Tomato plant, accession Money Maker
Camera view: tilt-top (135 deg); turntable rotation: 60 degrees
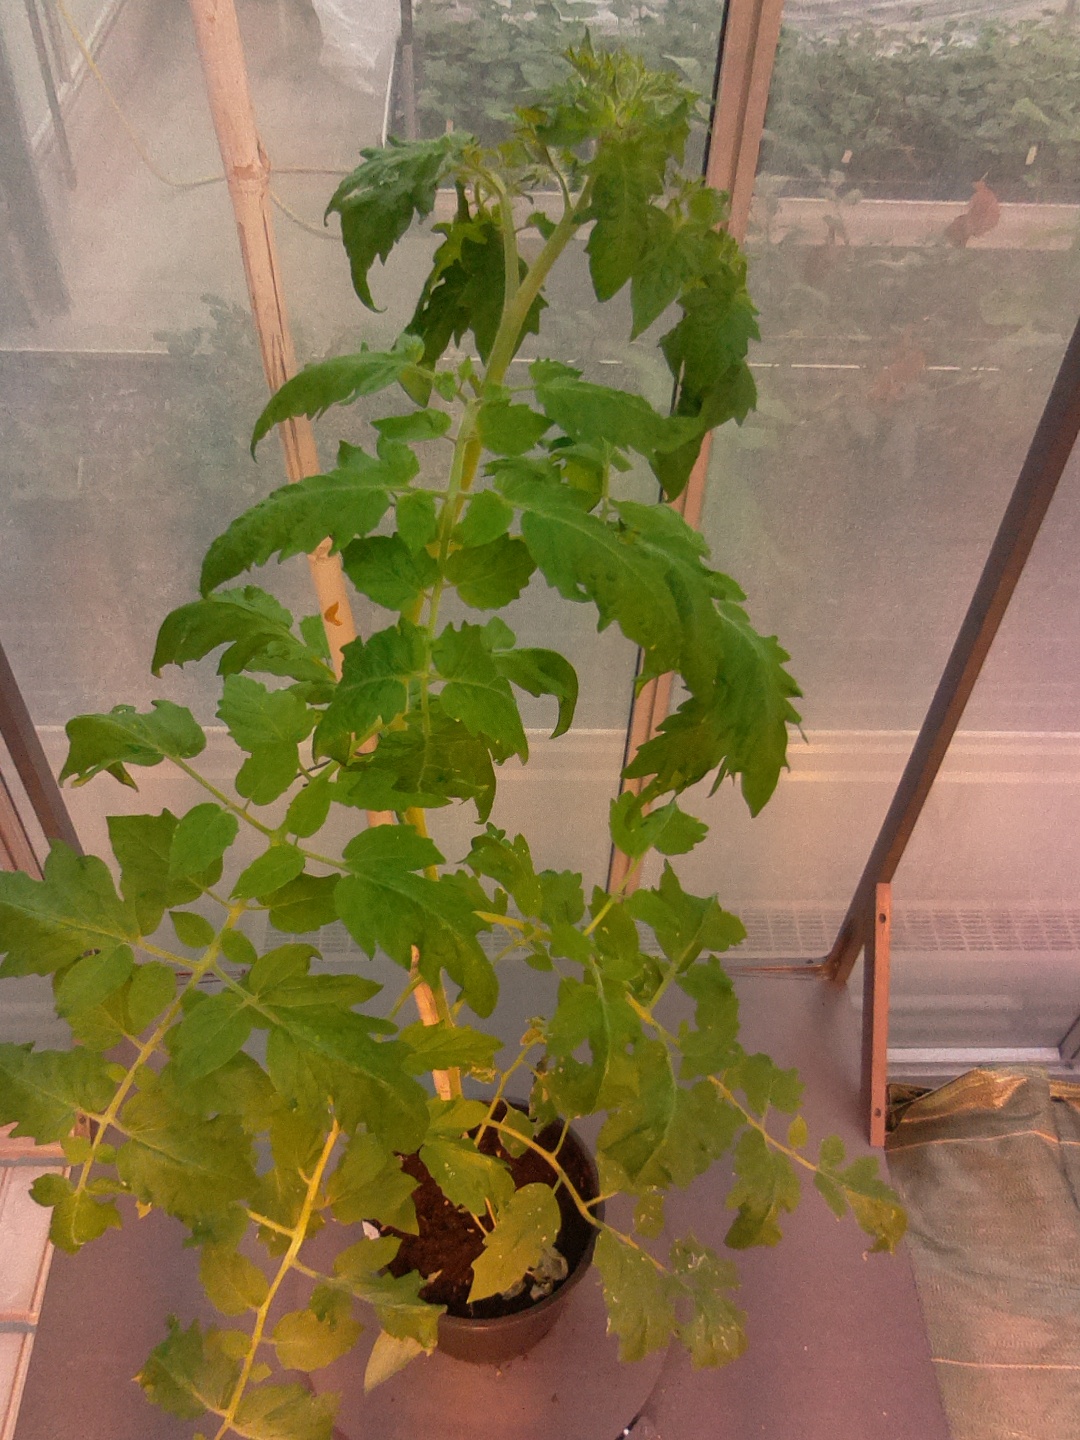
BBCH growth stage 64: 40%-50% of flowers open